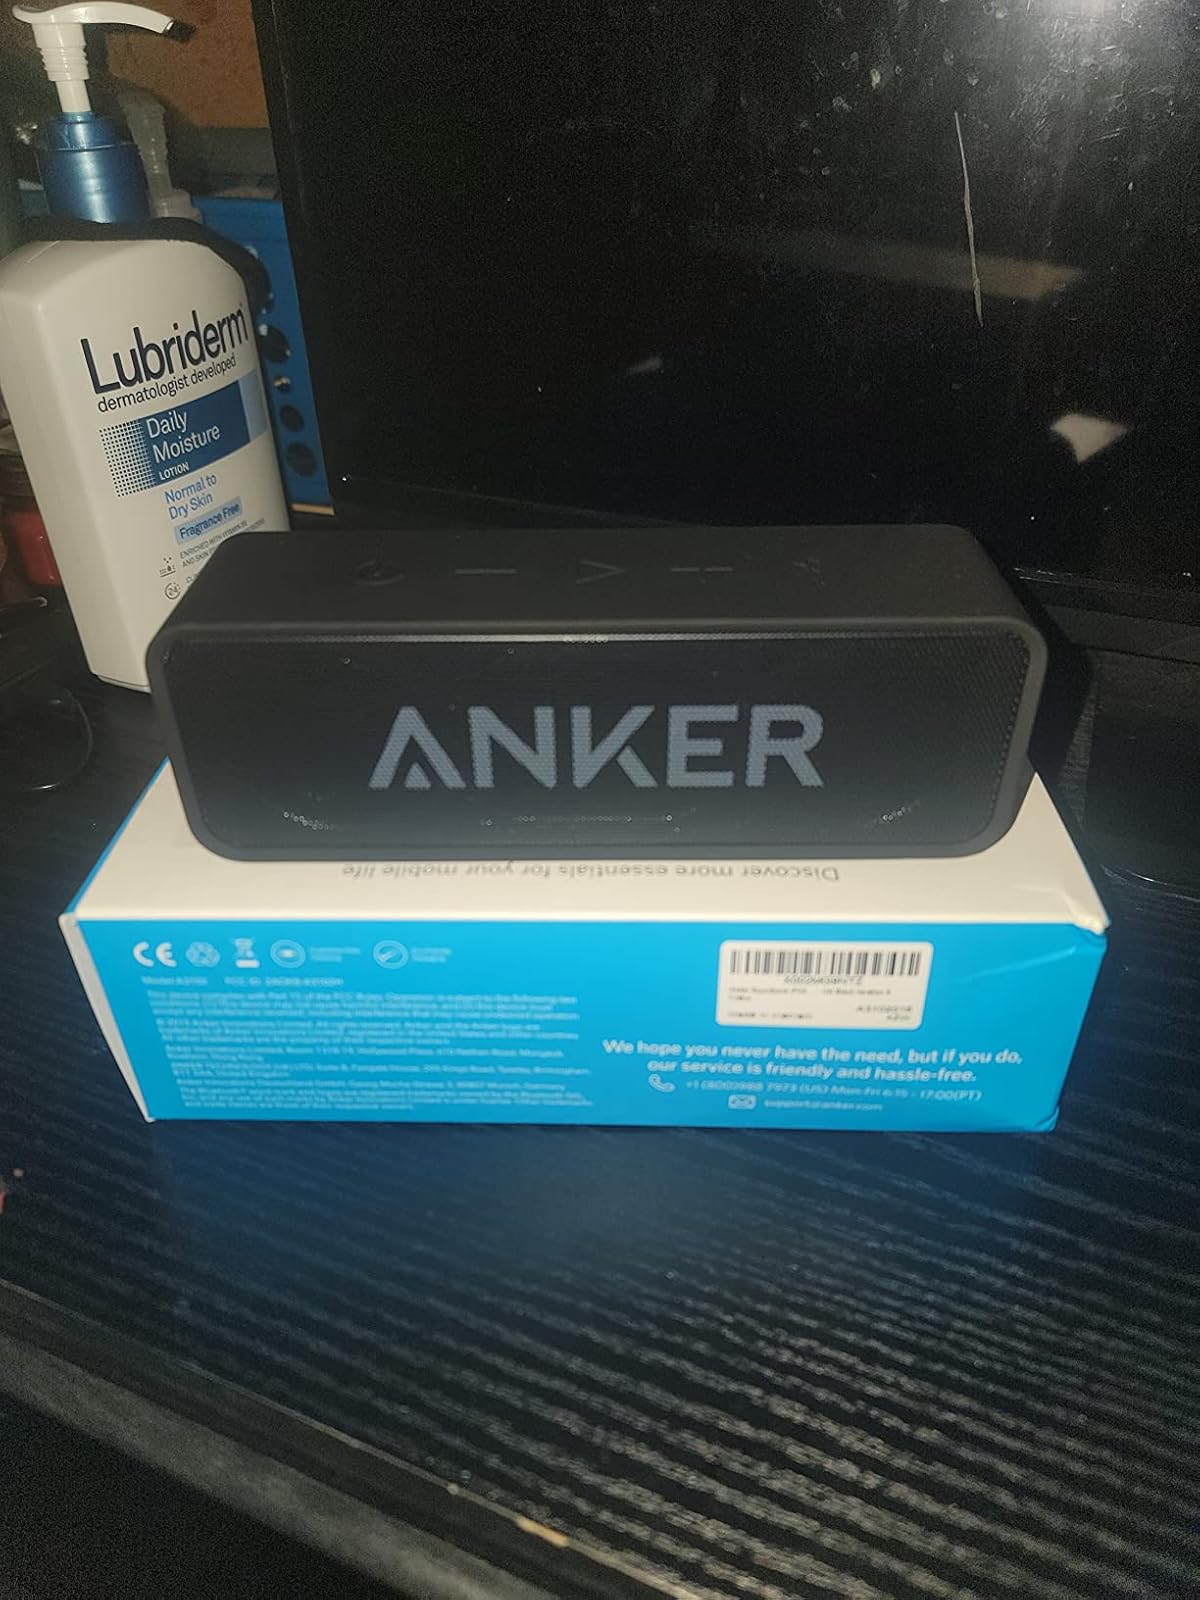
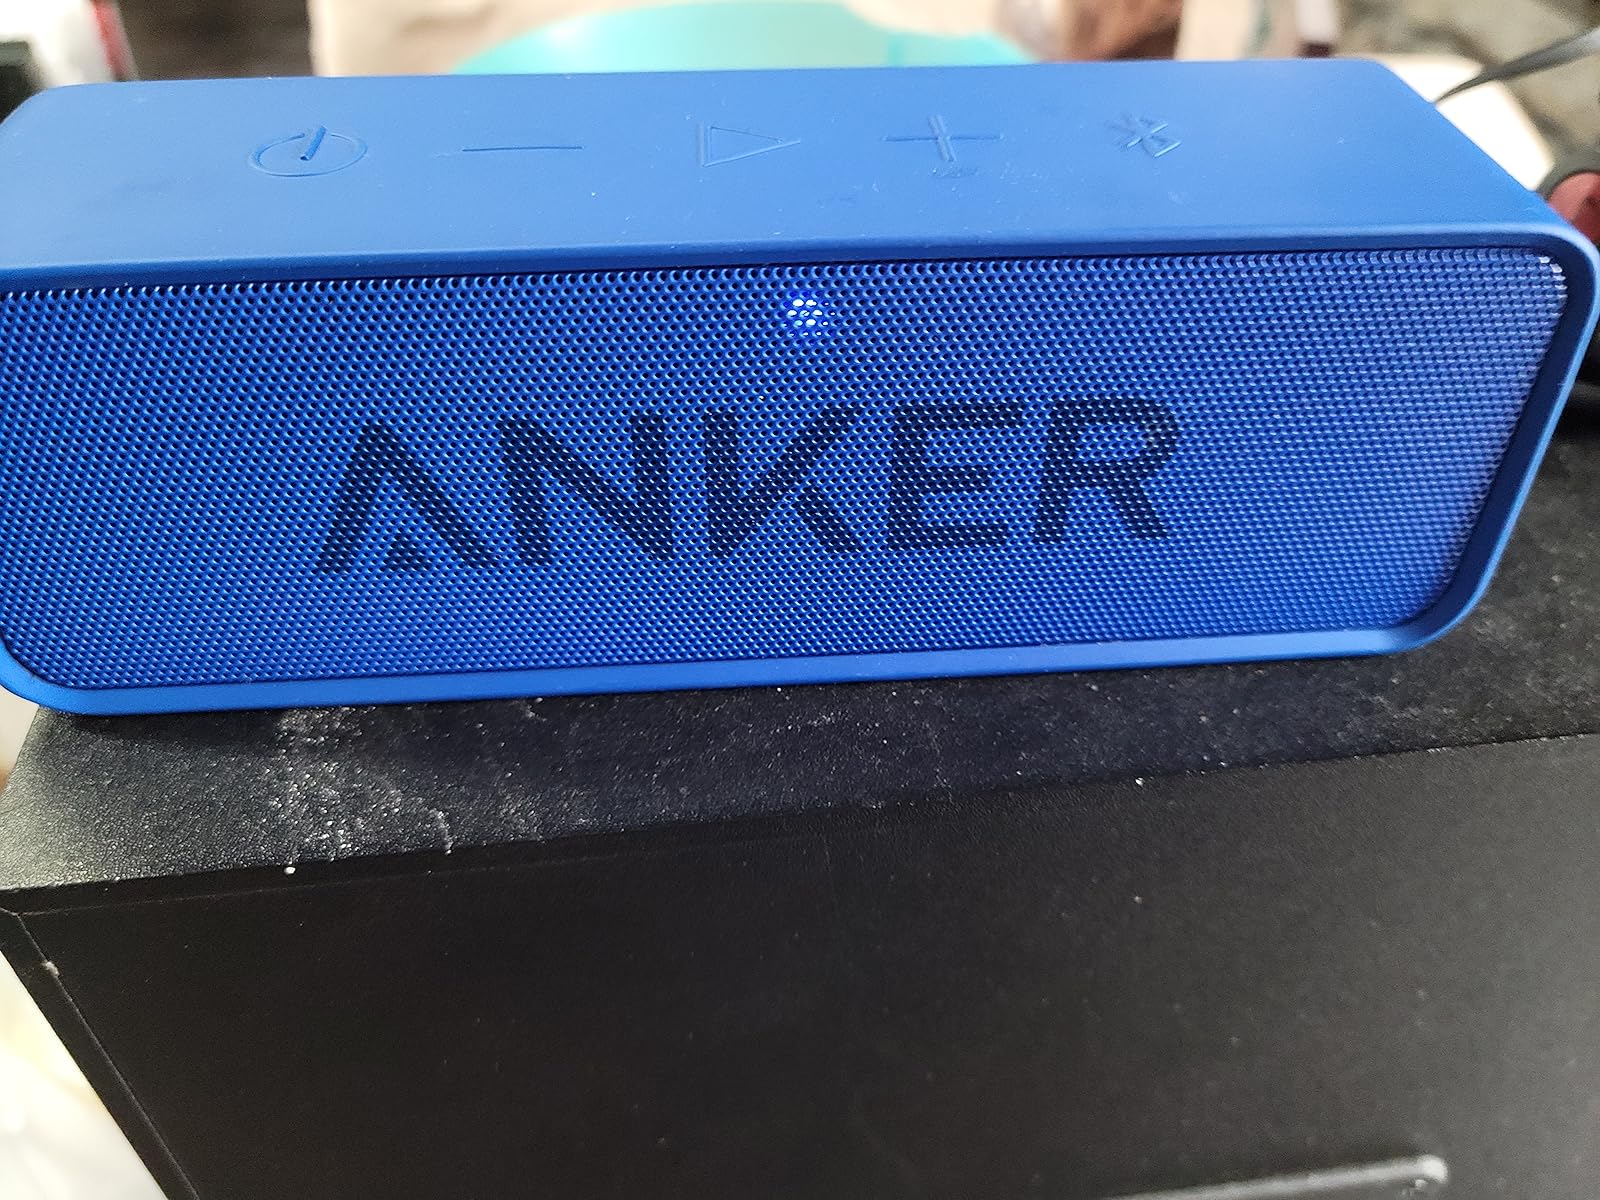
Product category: speaker
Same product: no